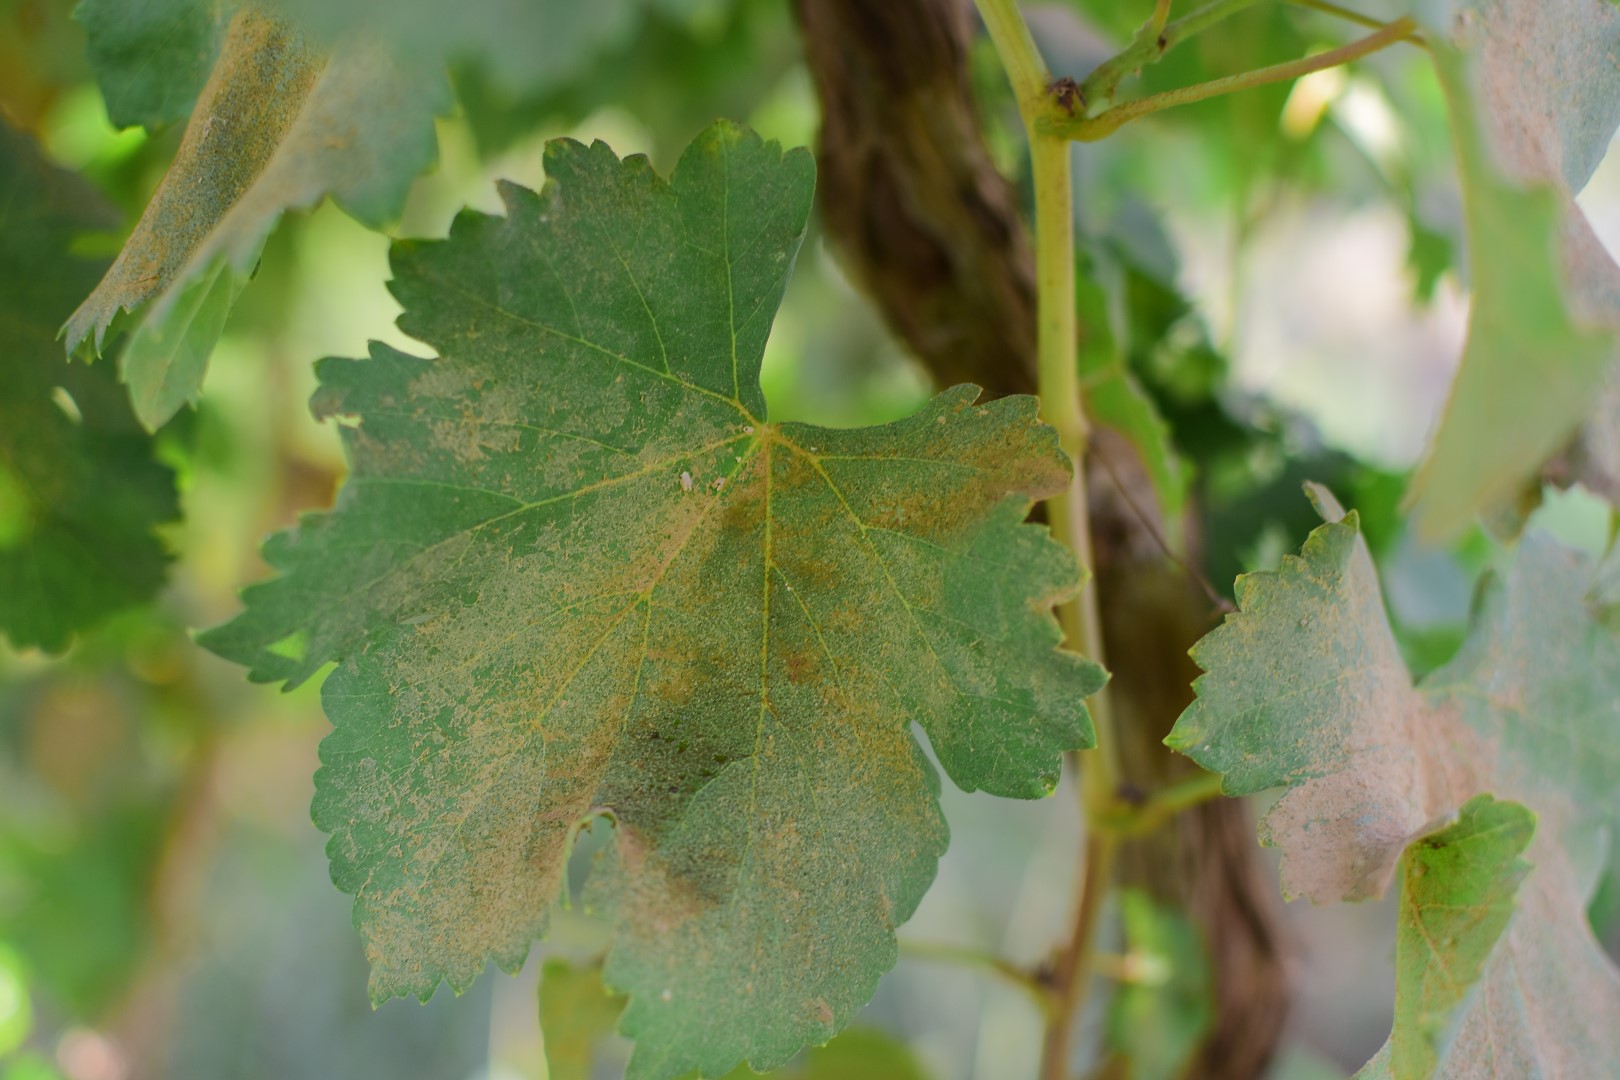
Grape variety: Deas Al-Annz